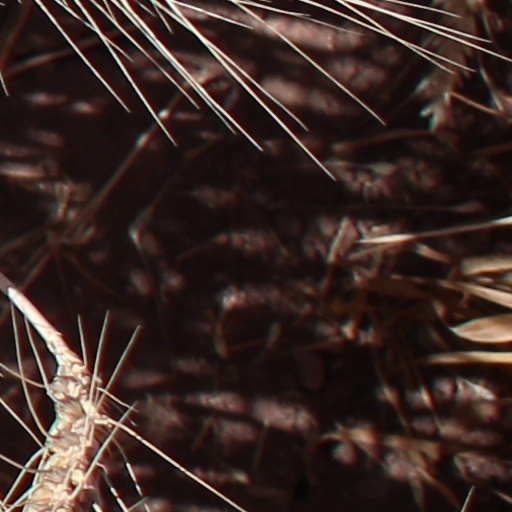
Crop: wheat